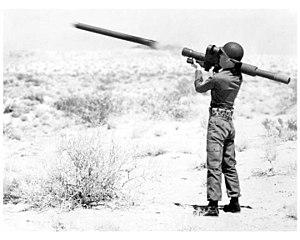
Le FIM-43 Redeye est le premier lance-missile sol-air portatif américain. Avec le 9K32 Strela-2, entré en service la même année, ils représentent les tout premiers missiles sol-air portables à courte portée de première génération. Conçu en 1959 par General Dynamics, le Redeye est utilisé pour atteindre les hélicoptères ou les avions de combat volant à basse altitude. Son nom, « Red Eye » fait référence à son autodirecteur, composé d'une lentille sensible au rayonnement infrarouge.